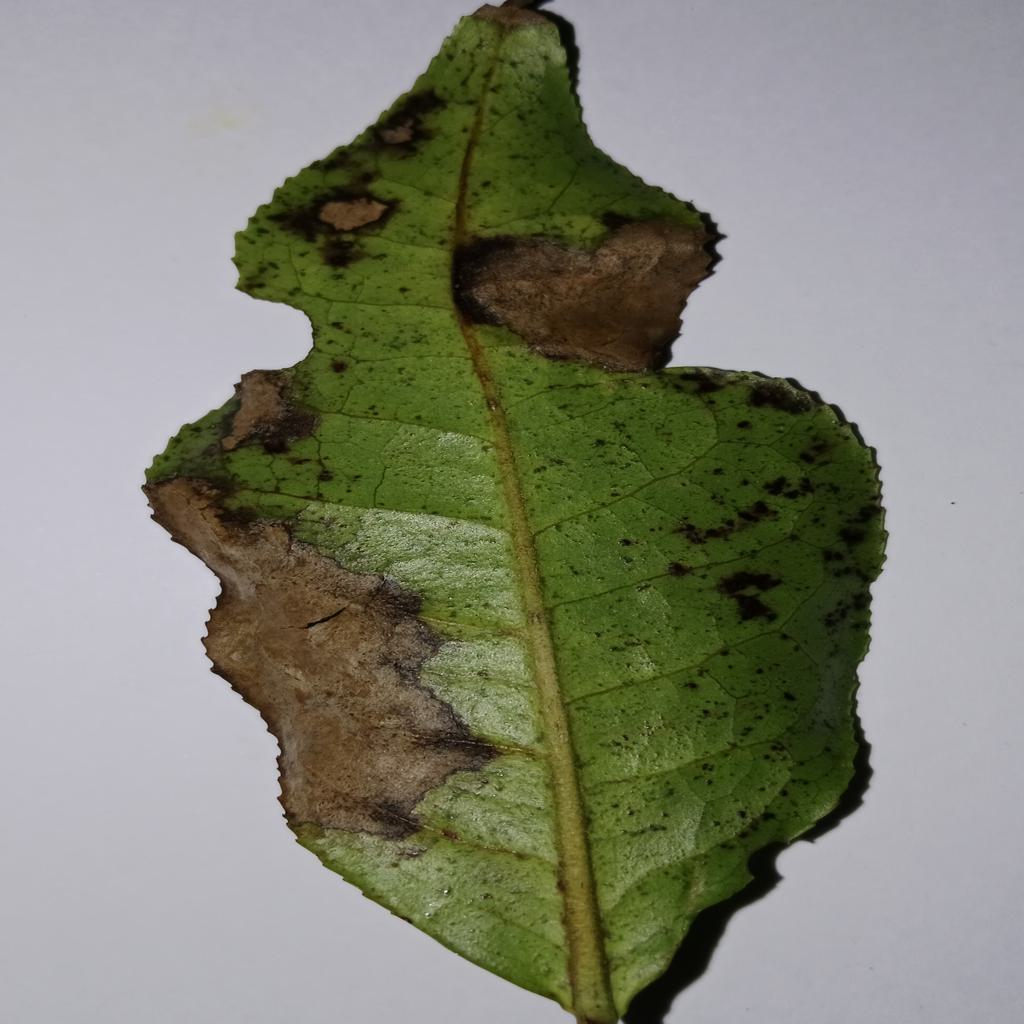
Label: Tea red leaf spot